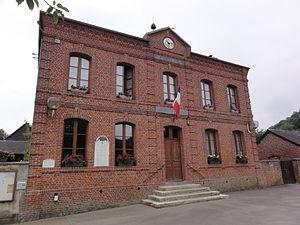
Bucilly (Aisne) lieu-dit l'abbaye
Bucilly est une commune française située dans le département de l'Aisne, en région Hauts-de-France.